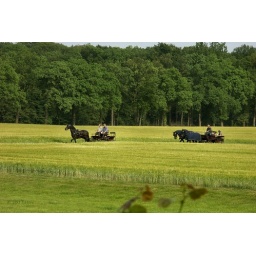
Carriages passing by - taken from bedroom window